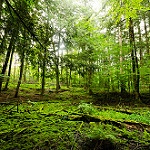
Label: forest